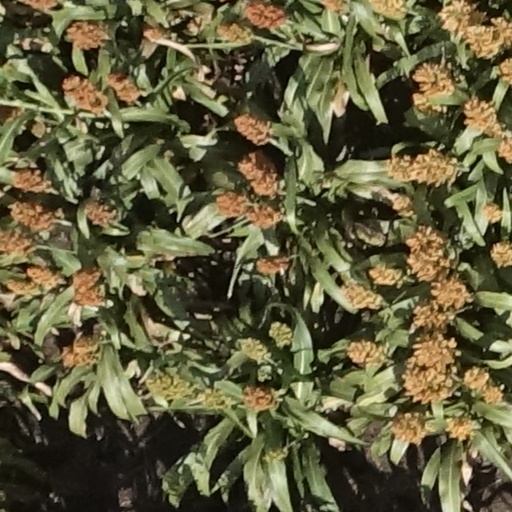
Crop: sorghum